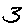
Label: 3